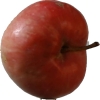
Label: Apple 10